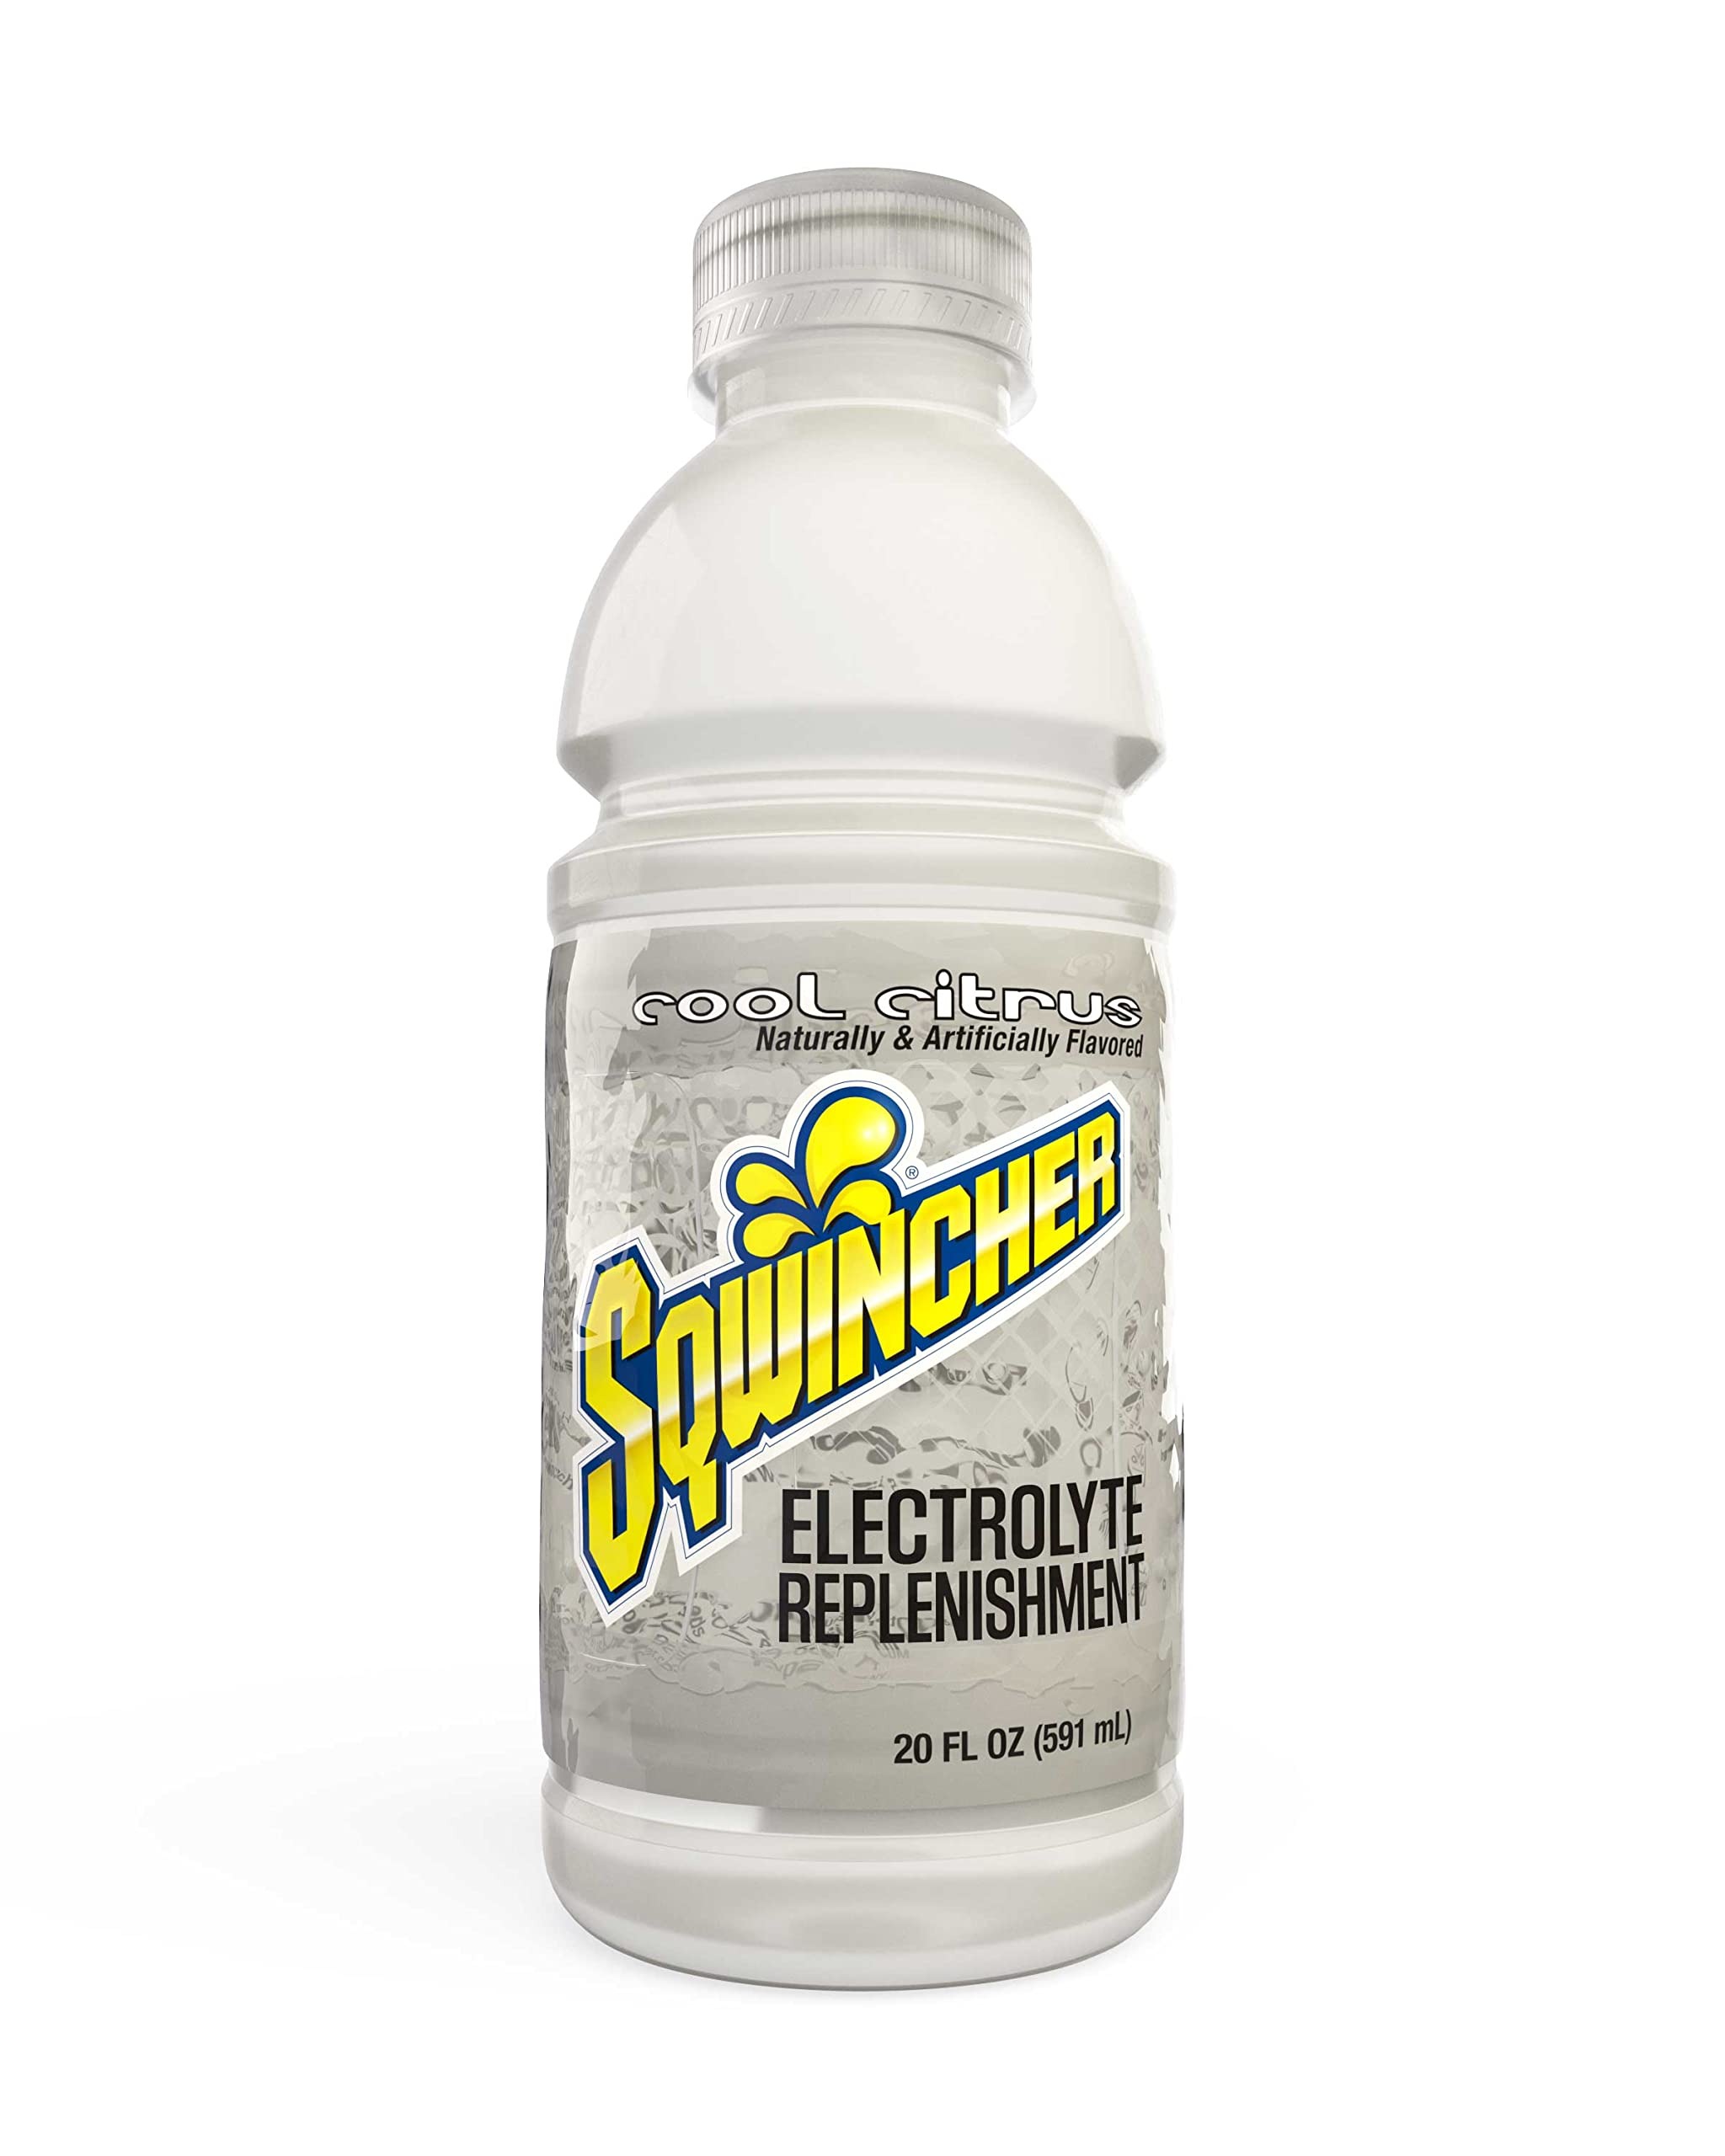
Item Name: Sqwincher Activity Cool Citrus 20 oz Bottle Case of 24
Bullet Point 1: ELECTROLYTE REPLENISHMENT - Helps replenish fluids and electrolytes lost during physical work, exercise, or illness, or following exposure to extreme heat to help prevent dehydration
Bullet Point 2: 20 OZ BOTTLE - Ready-to-drink bottle
Bullet Point 3: LOW SODIUM
Bullet Point 4: GLUTEN FREE
Bullet Point 5: Chill and shake well before using. Refrigerate after opening.
Value: 24.0
Unit: Count

Price: 58.505